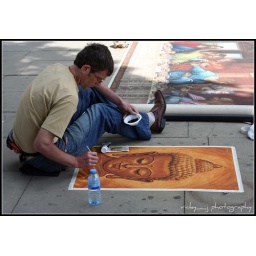
This man was sitting by the river just painting and I was so inspired